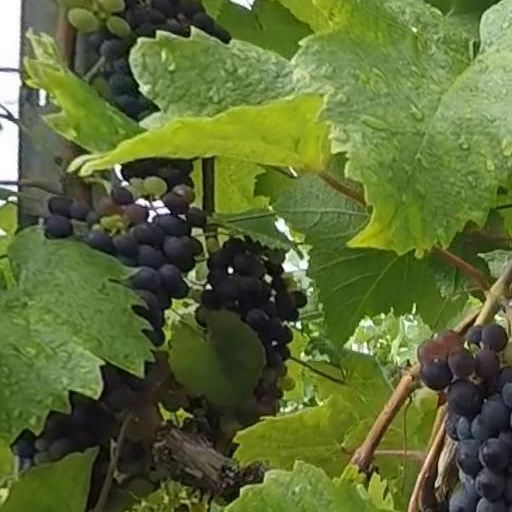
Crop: grape